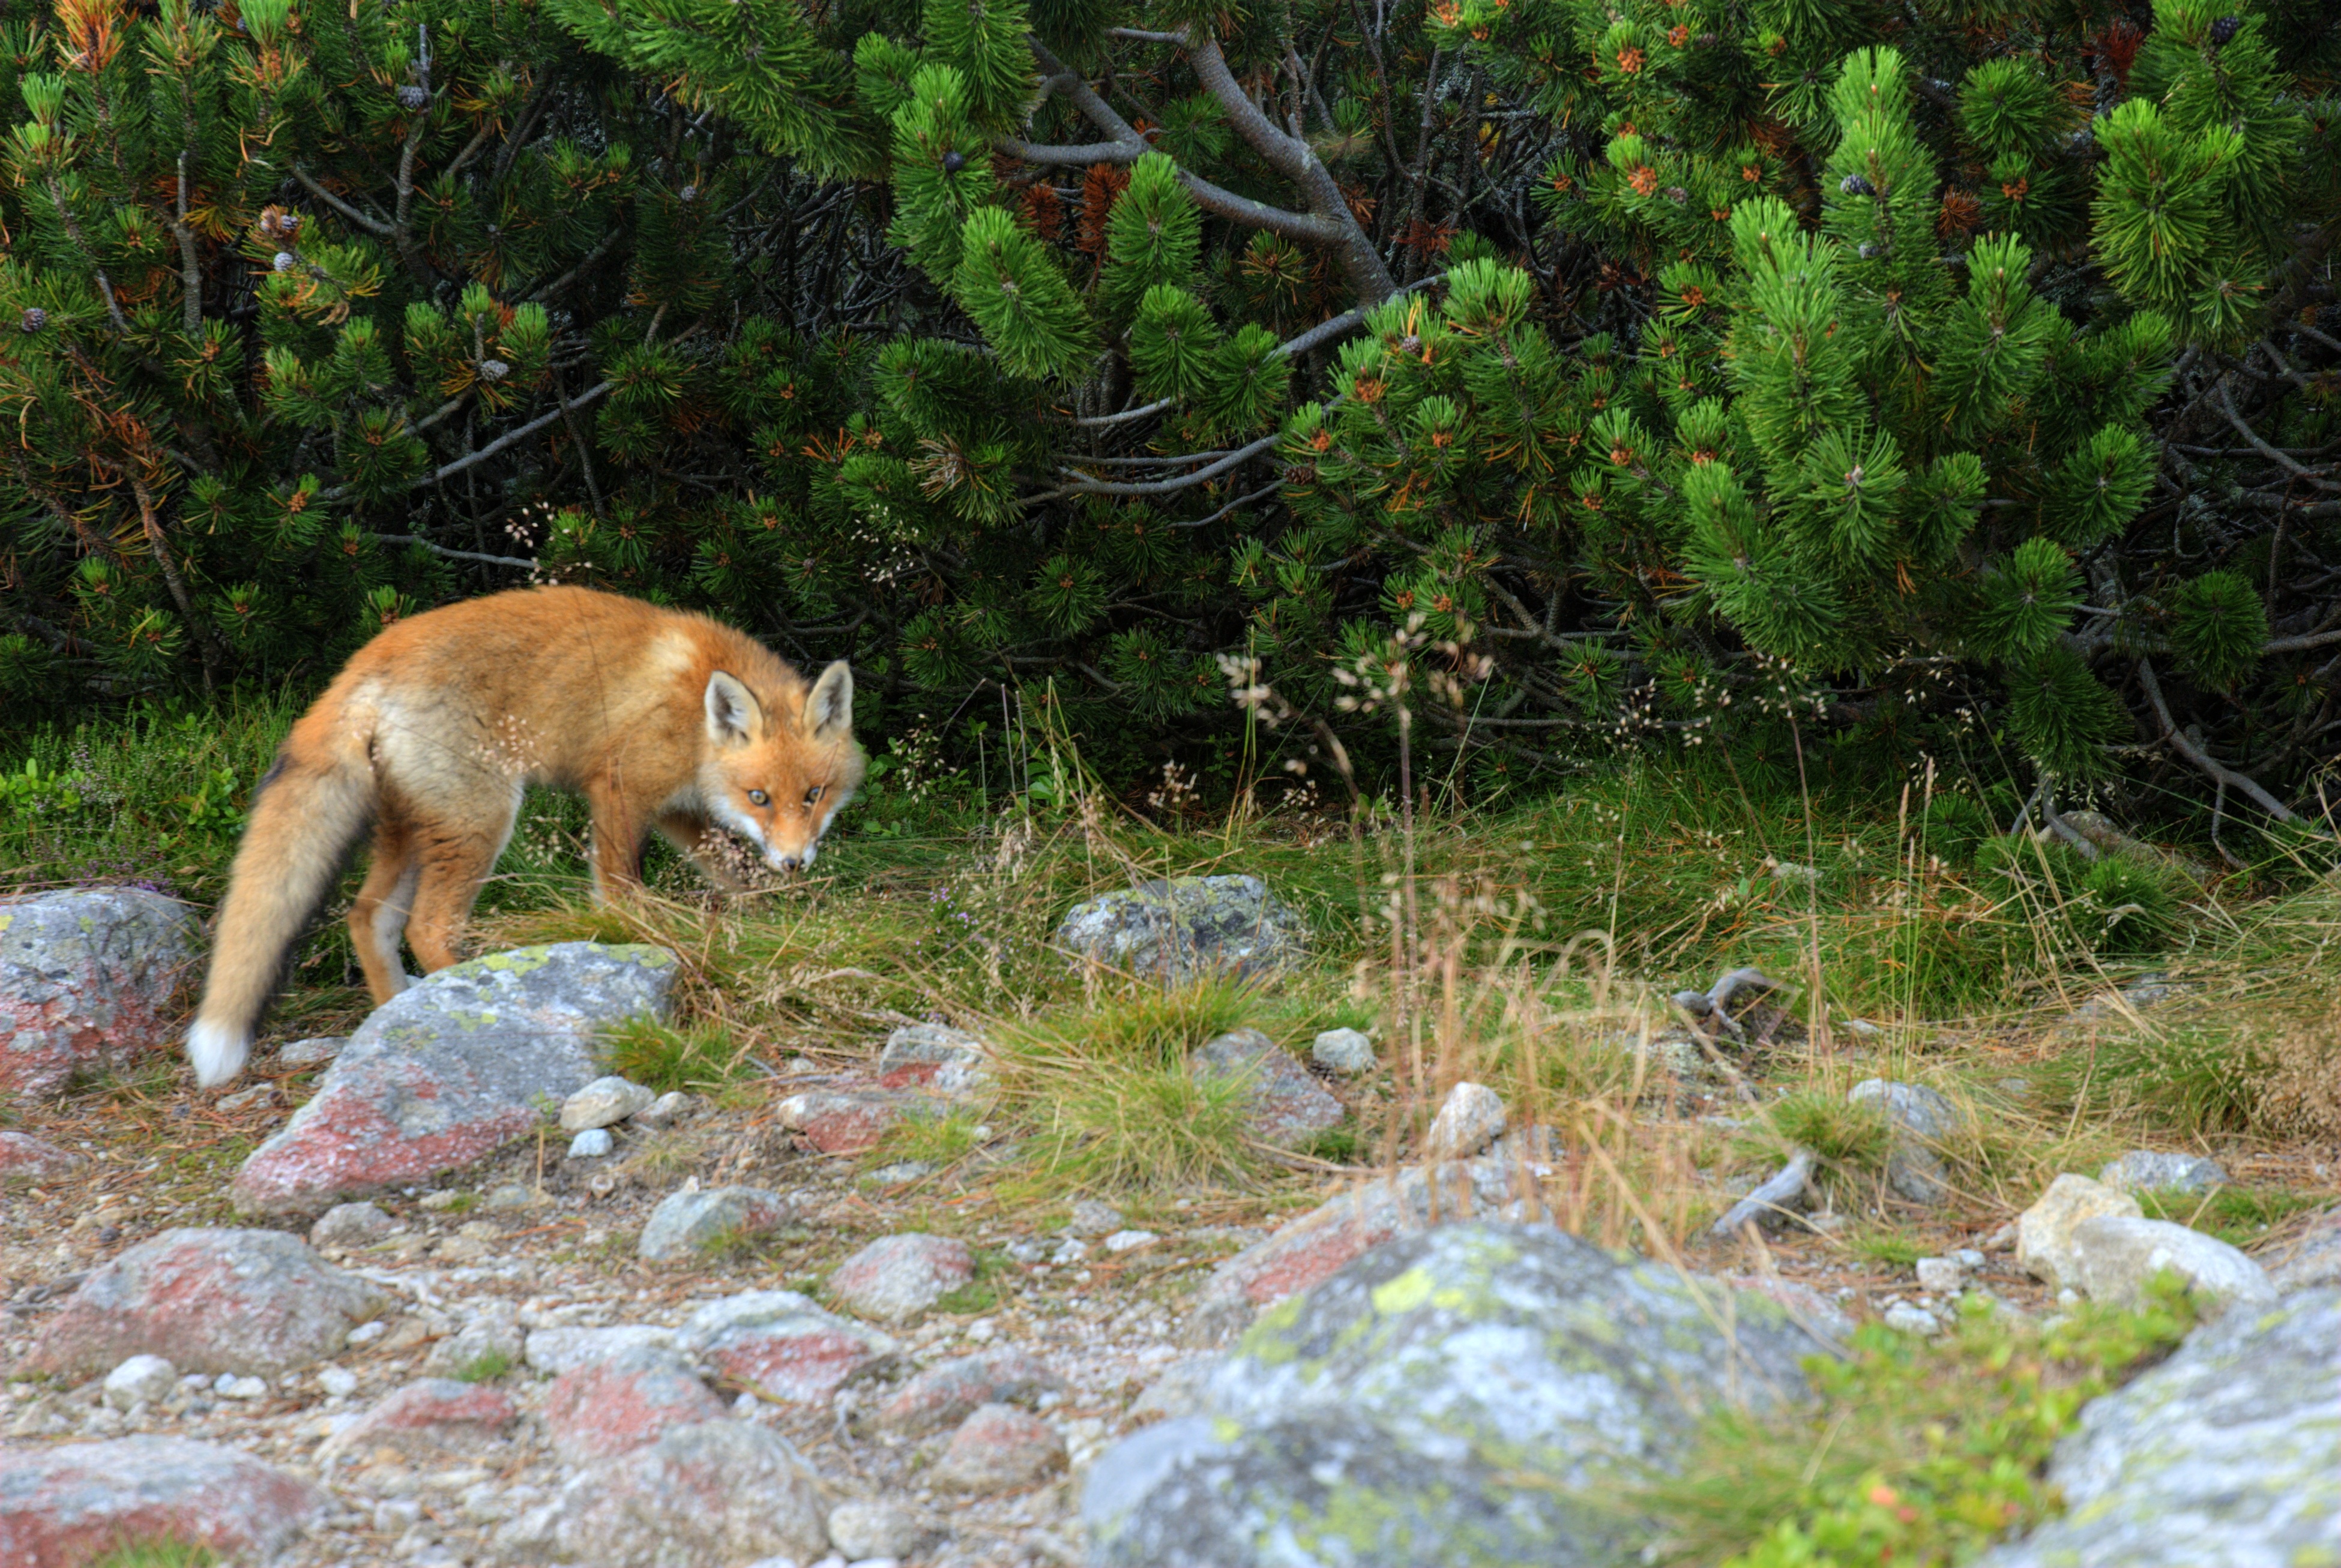
nature, animal, wildlife, mammal, fox, predator, tourism, fauna, mountains, vertebrate, tatry, slovakia, the high tatras, the slovak tatras, dog like mammal